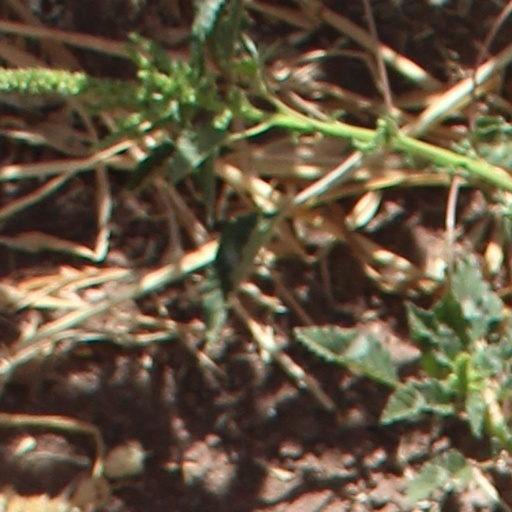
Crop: wheat